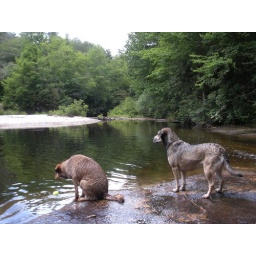
There's a ball in that water